Bad Bunny

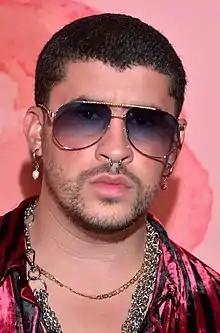
Bad Bunny in 2019

Benito Antonio Martínez Ocasio (born March 10, 1994), known professionally as Bad Bunny, is a Puerto Rican rapper, singer, actor, and record producer. Dubbed the "King of Latin Trap", Bad Bunny is credited with helping Spanish-language rap music achieve mainstream popularity in the worldwide market and is considered one of the best Latin rappers of all time.